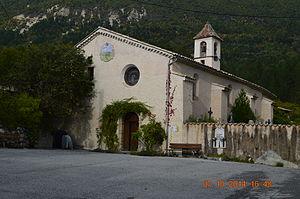
Angles est une commune française située dans le département des Alpes-de-Haute-Provence en région Provence-Alpes-Côte d'Azur.